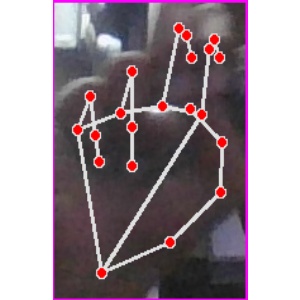
अक्षर: ह